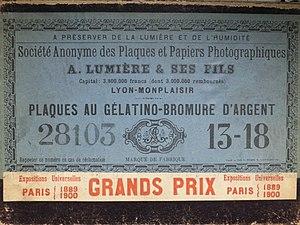
Plaques sèches dites «